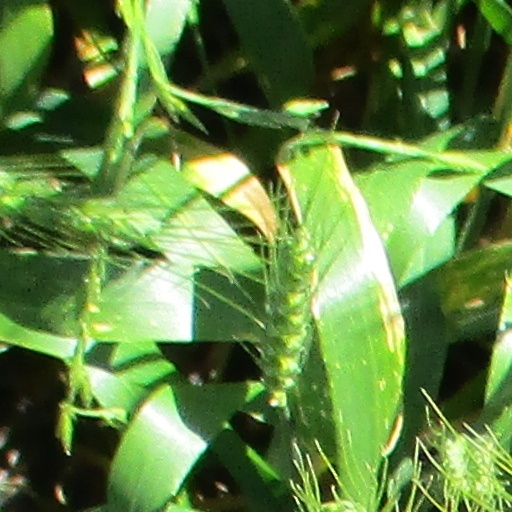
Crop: wheat